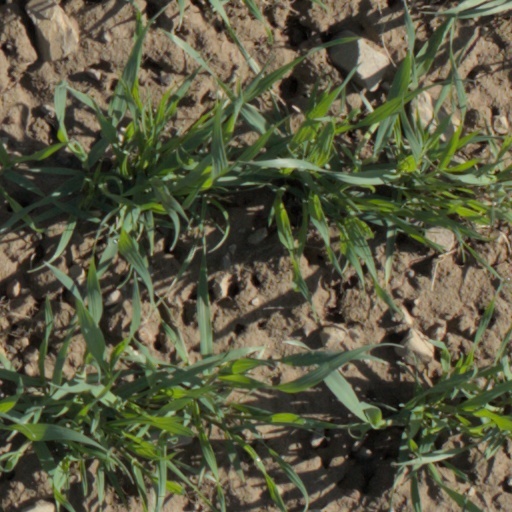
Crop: wheat